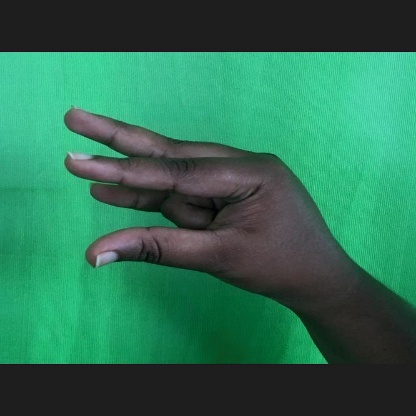
Mudra: Kangulam